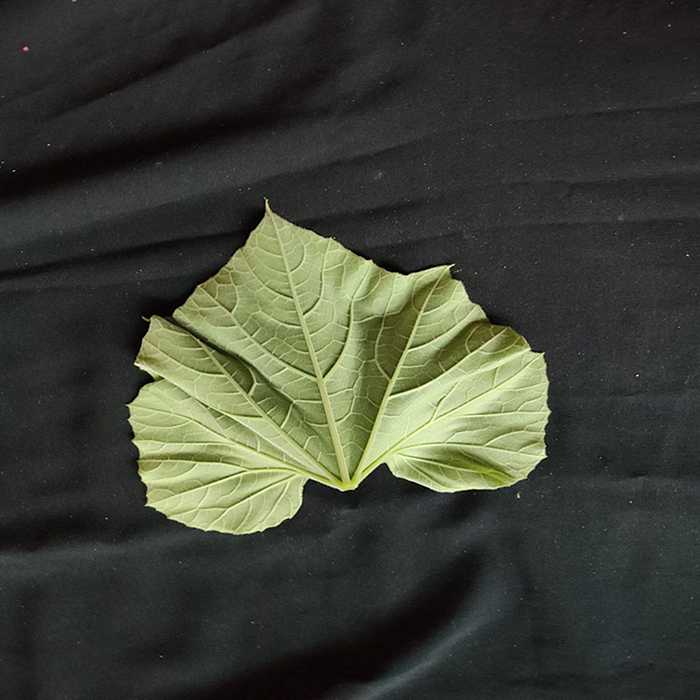
Plant: Bottle gourd
Label: Fresh leaf